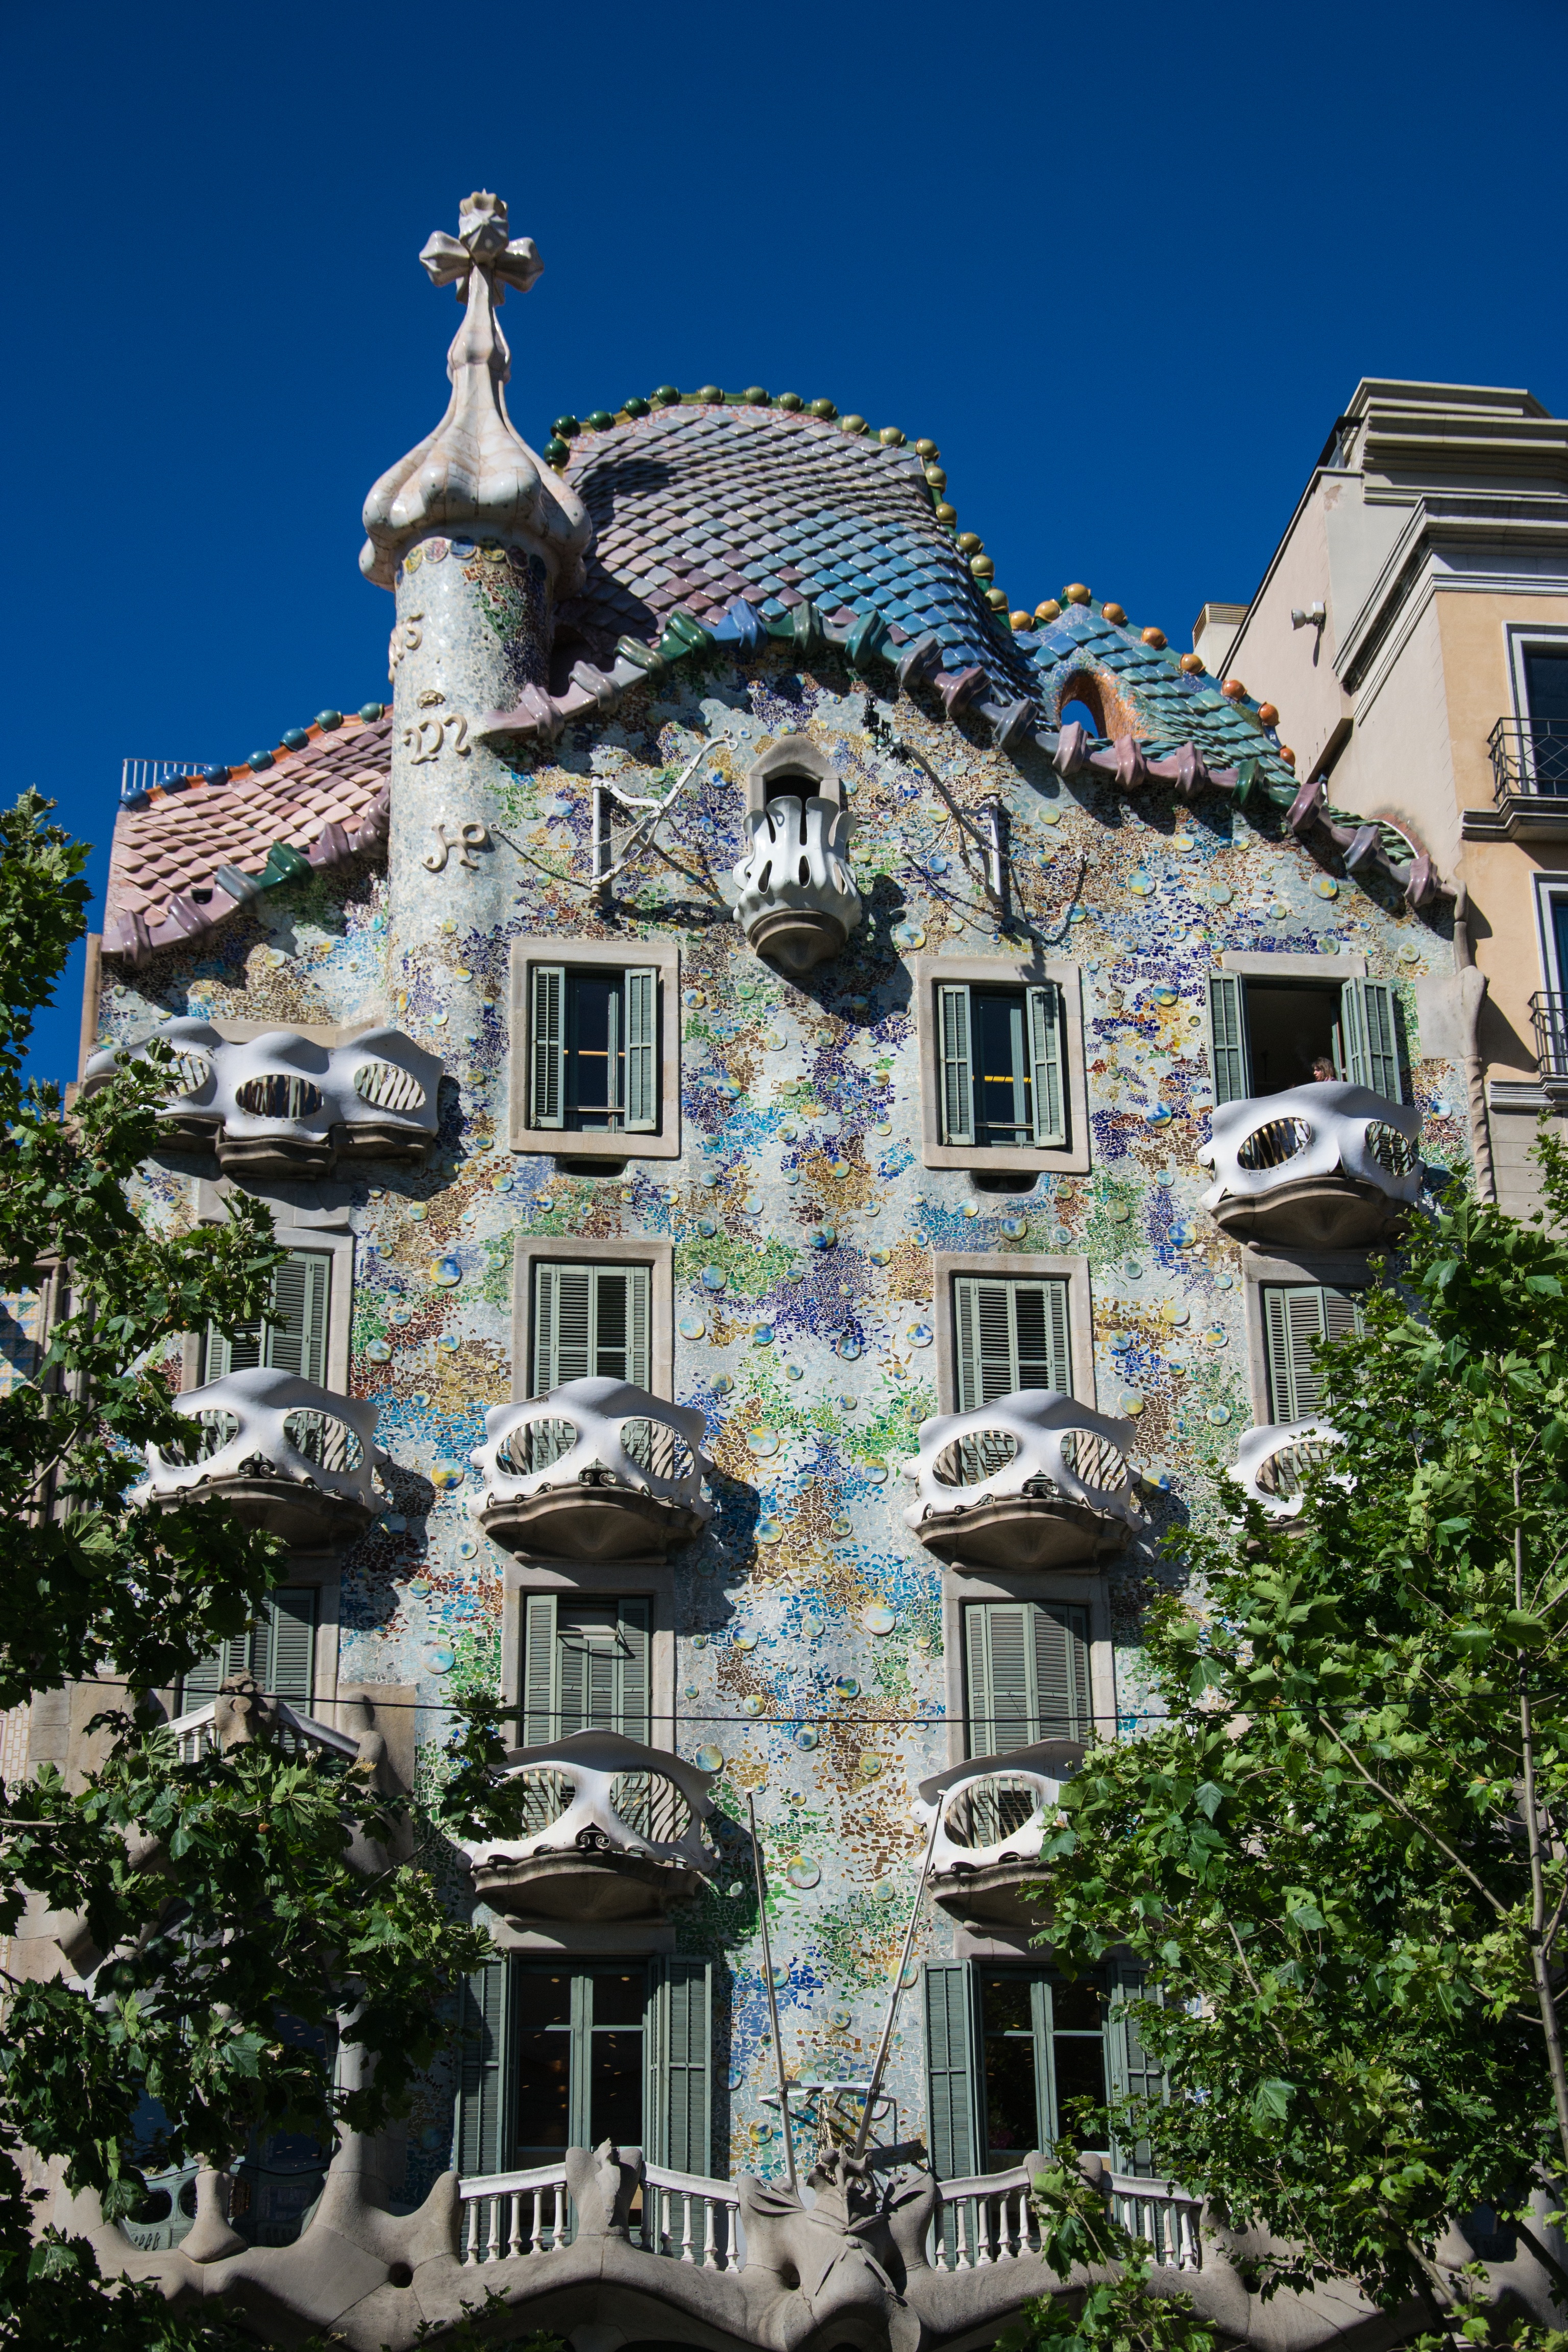
architecture, road, mansion, house, town, building, downtown, landmark, facade, barcelona, places of interest, spain, fun, homes, gaudi, estate, impressions, neighbourhood, construction art, residential area